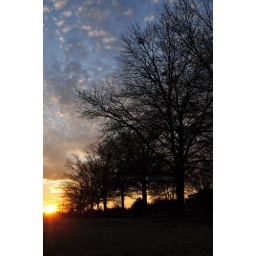
golden cotton balls in the sky